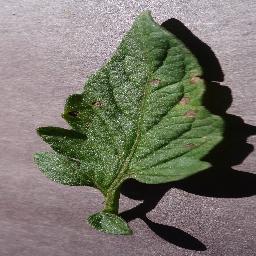
Label: Tomato___Early_blight